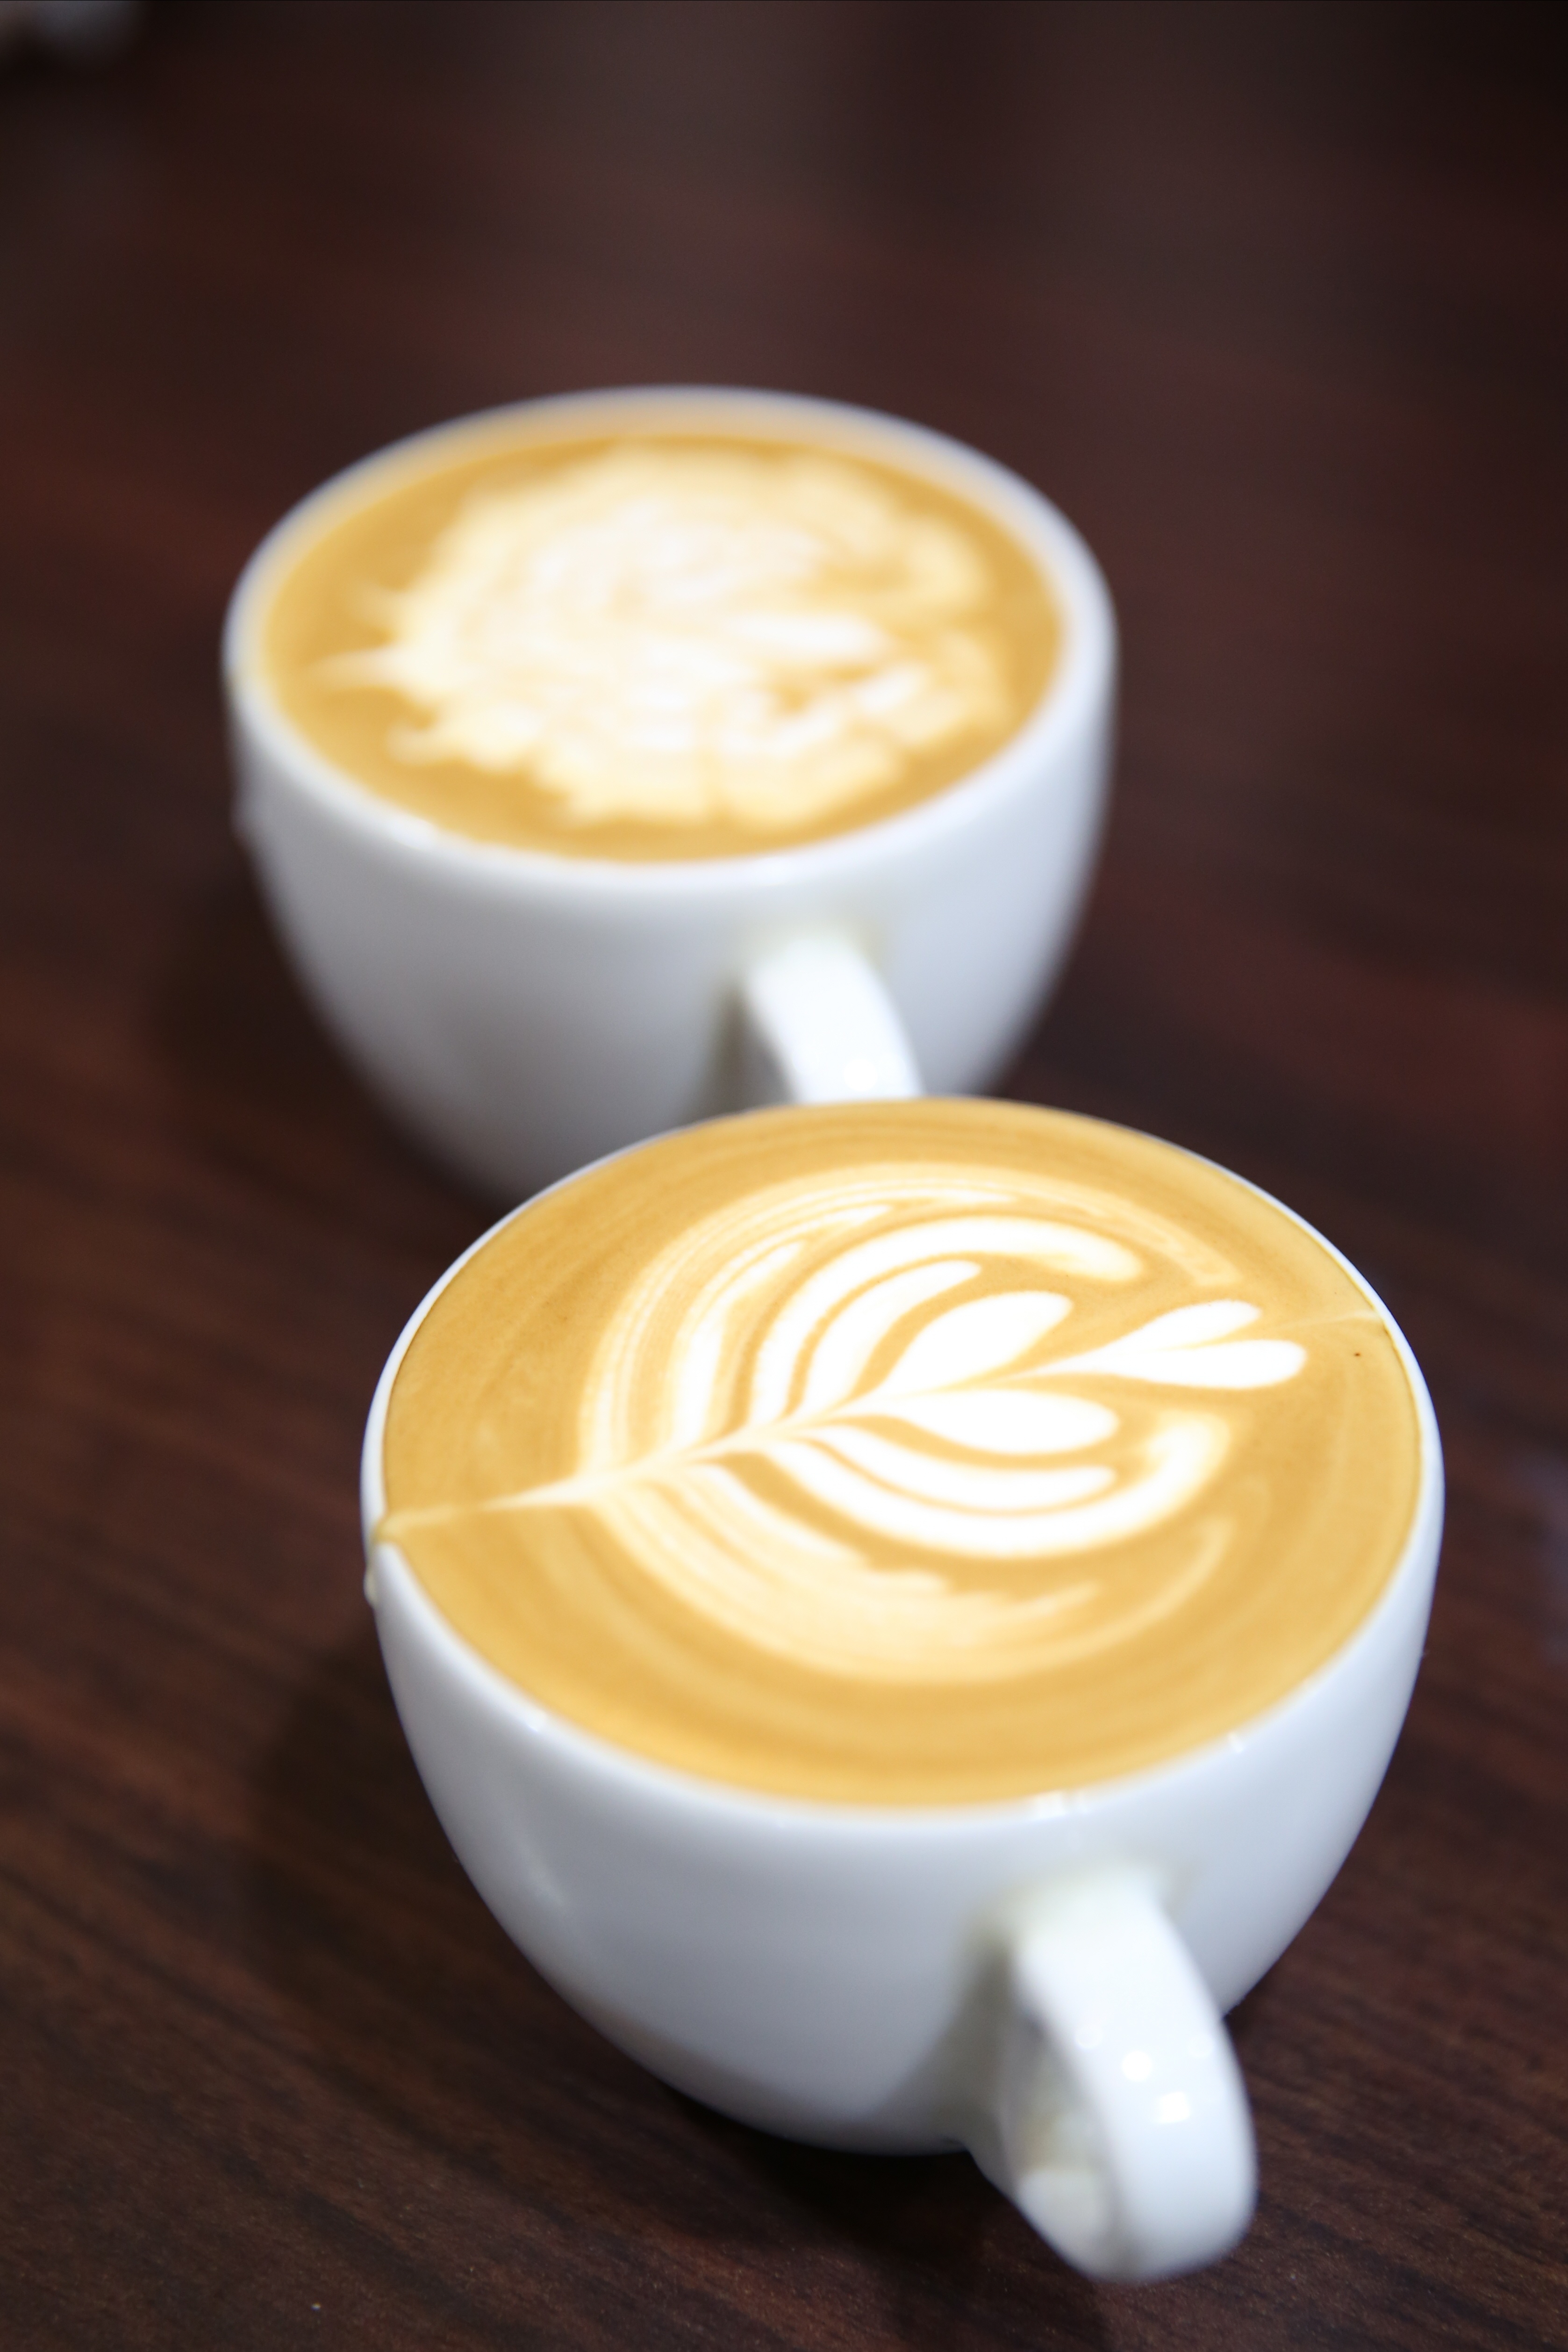
coffee, latte, cappuccino, dish, food, produce, drink, breakfast, dessert, cream, latte art, flavor, flowering plant, cafe latte, land plant